Lech-Lecha

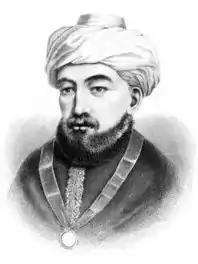
Maimonides

Rabbi taught that notwithstanding all the precepts that Abram fulfilled, God did not call him "perfect" until he circumcised himself, for in Genesis 17:1–2, God told Abram, "Walk before me and be perfect. And I will make my covenant between me and you," and in Genesis 17:10, God explained that God's covenant required that every male be circumcised.